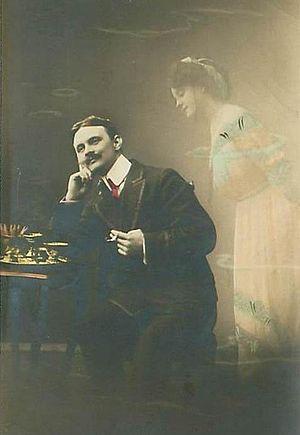
La rêverie est une modification de l'état de veille d'un individu sous la forme d'un détachement mental momentané de son environnement réel immédiat. C'est une sorte de « rêve éveillé ».